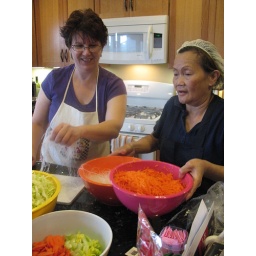
We used carrots, celery (leaves are used in the Pad Woon Sen), seaweed, ground chicken and glass noodles.